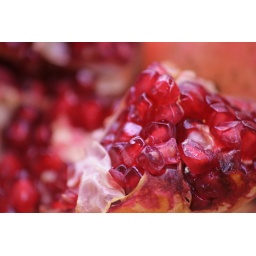
A close look at some delicious-looking pomegranate fruit (granada) that was on display at La Boqueria market in Barcelona.